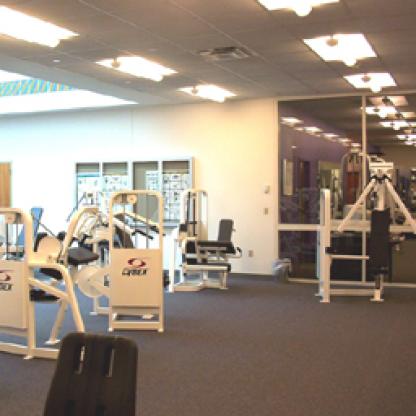
Scene: Indoor